Elm Grange

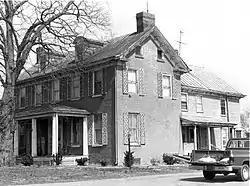
The house in 1984

The Elm Grange, also known as Evergreen Acres, was a historic home located near Odessa, New Castle County, Delaware. It was built about 1840, and was a -story, five-bay, L-shaped brick dwelling with a two-story rear wing. It had a center hall plan. It had a gable roof with dormers and the front facade featured a tetra-style porch with fluted columns.